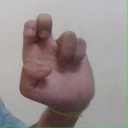
अक्षर: अ